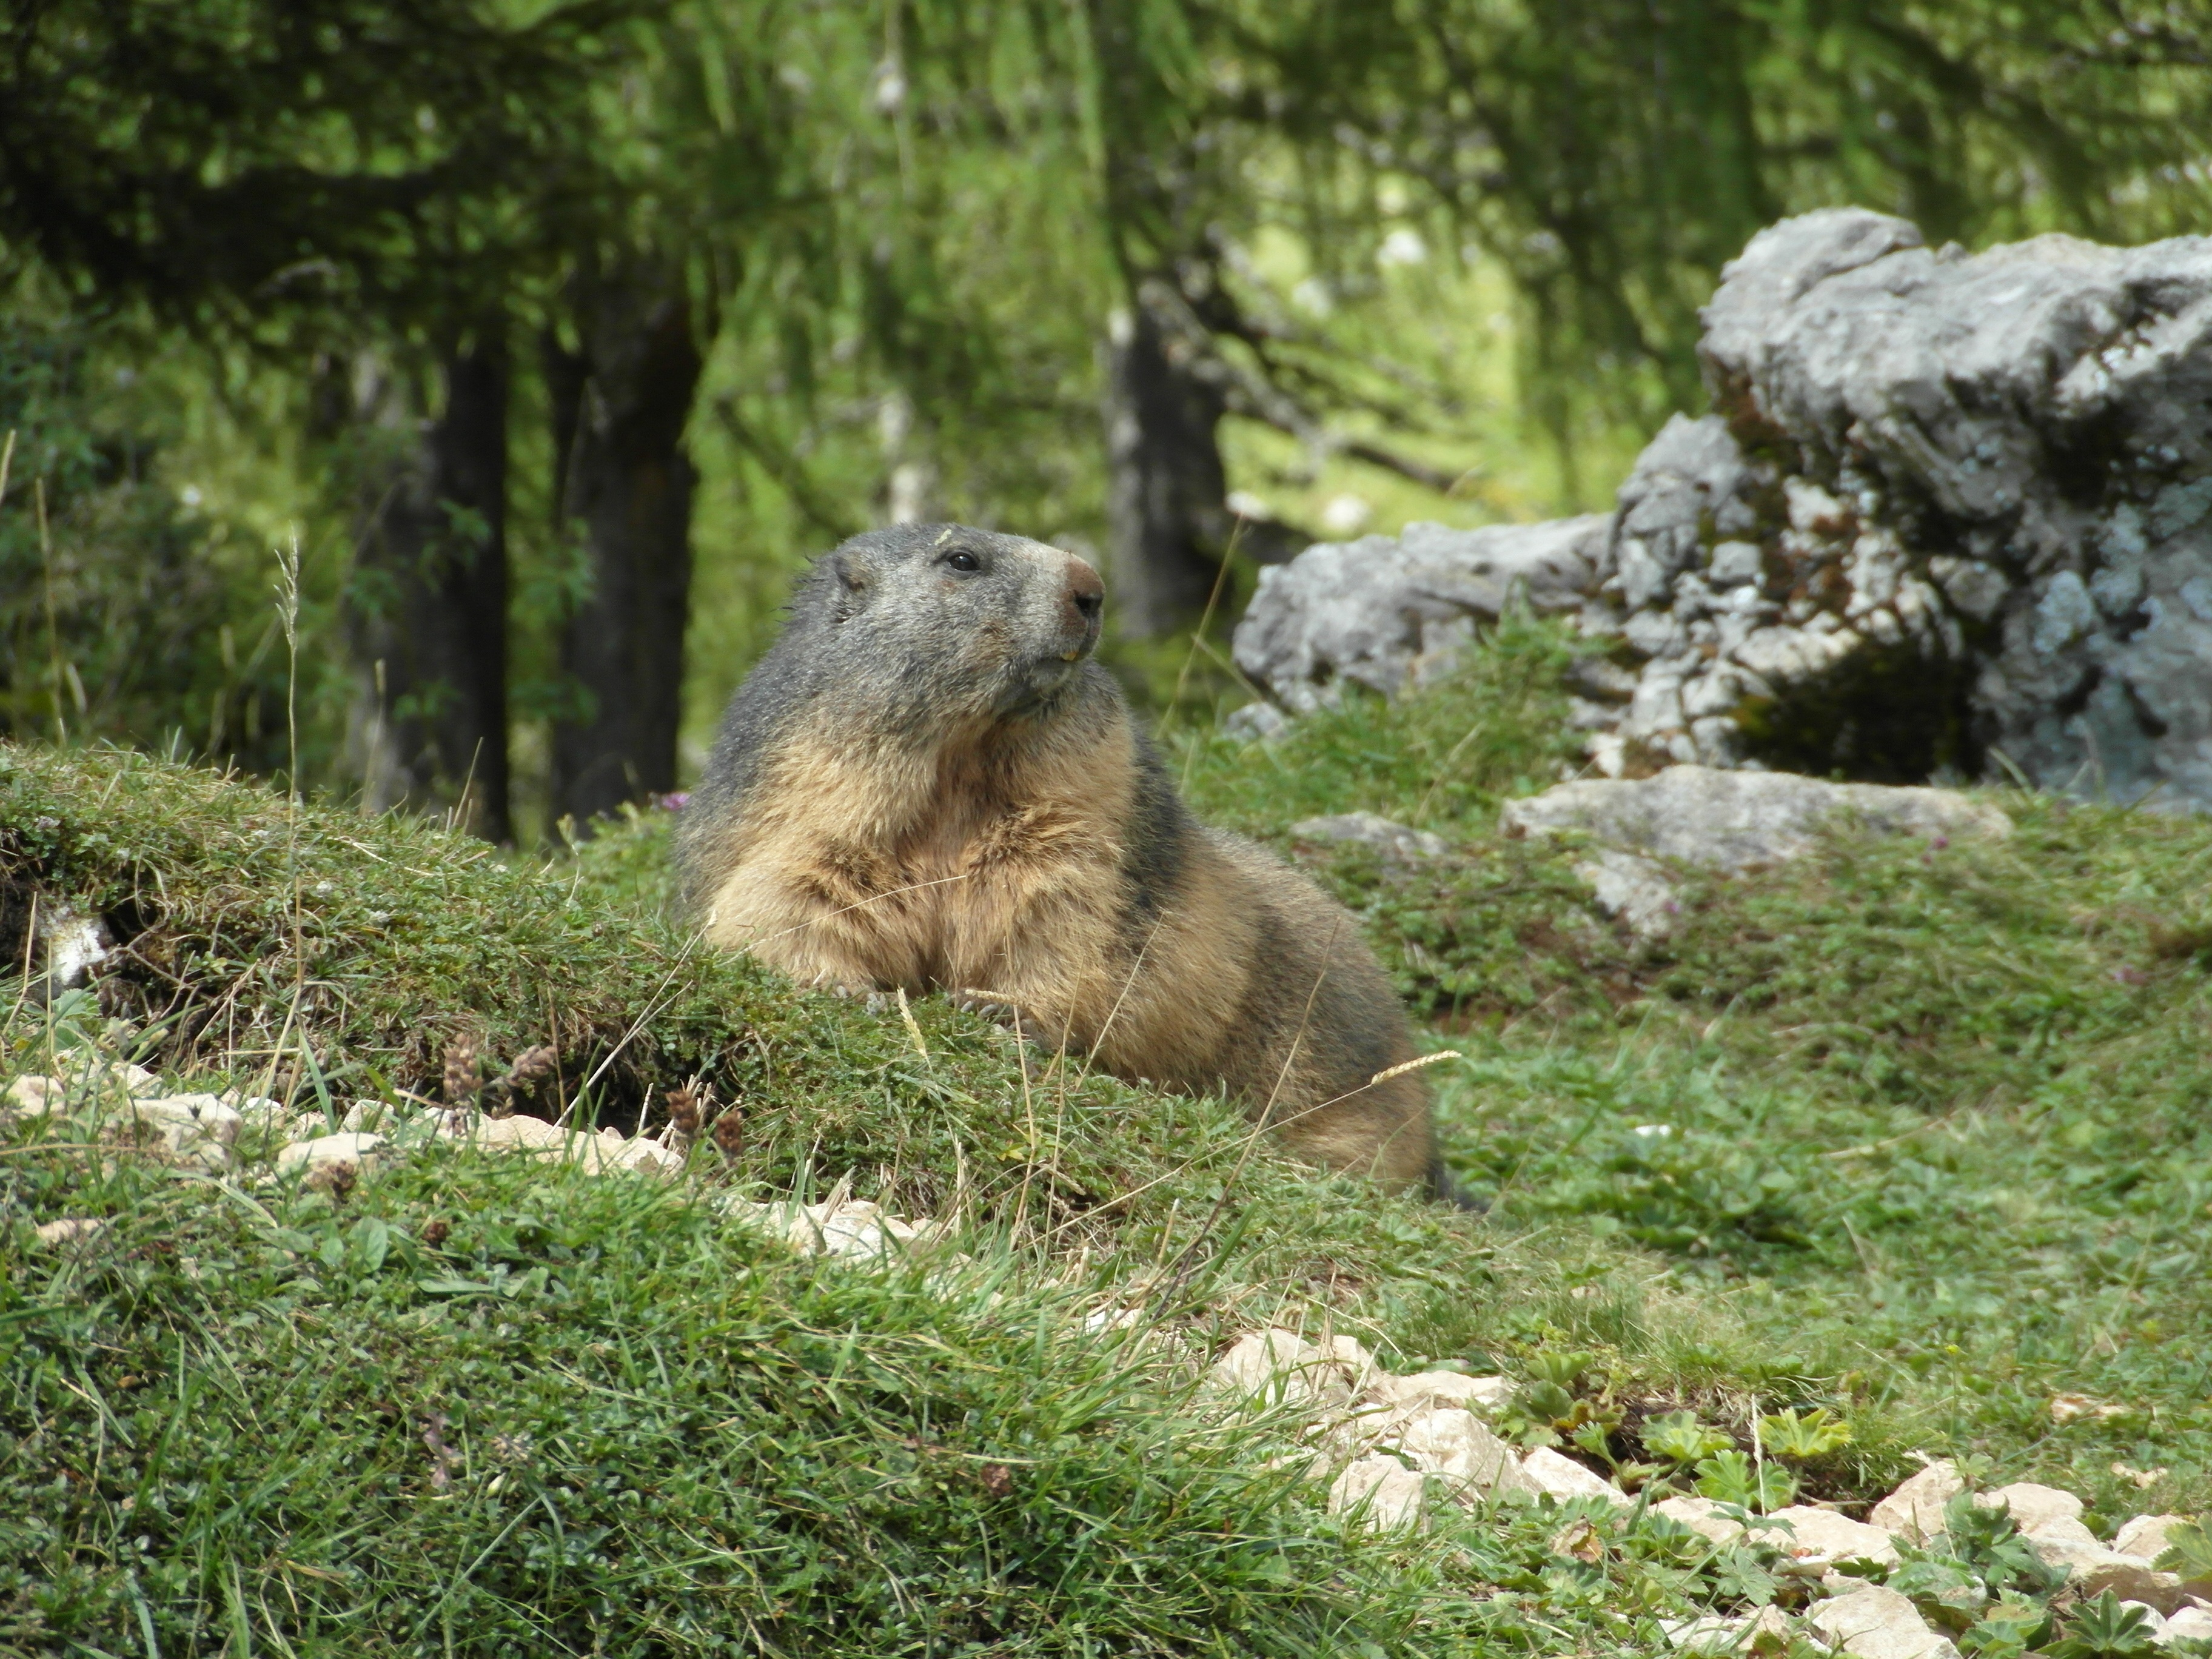
rock, wildlife, zoo, mammal, alpine, squirrel, close, rodent, fauna, mountains, vertebrate, marmot, alpine marmot